Arafat Rahman

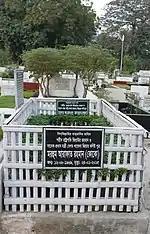
Arafat Rahman's grave, at Banani Graveyard in Dhaka.

After the military-backed takeover of power by a technocrat government led by Fakhruddin Ahmed, Arafat Rahman's business office and house were raided by joint forces on multiple occasions.